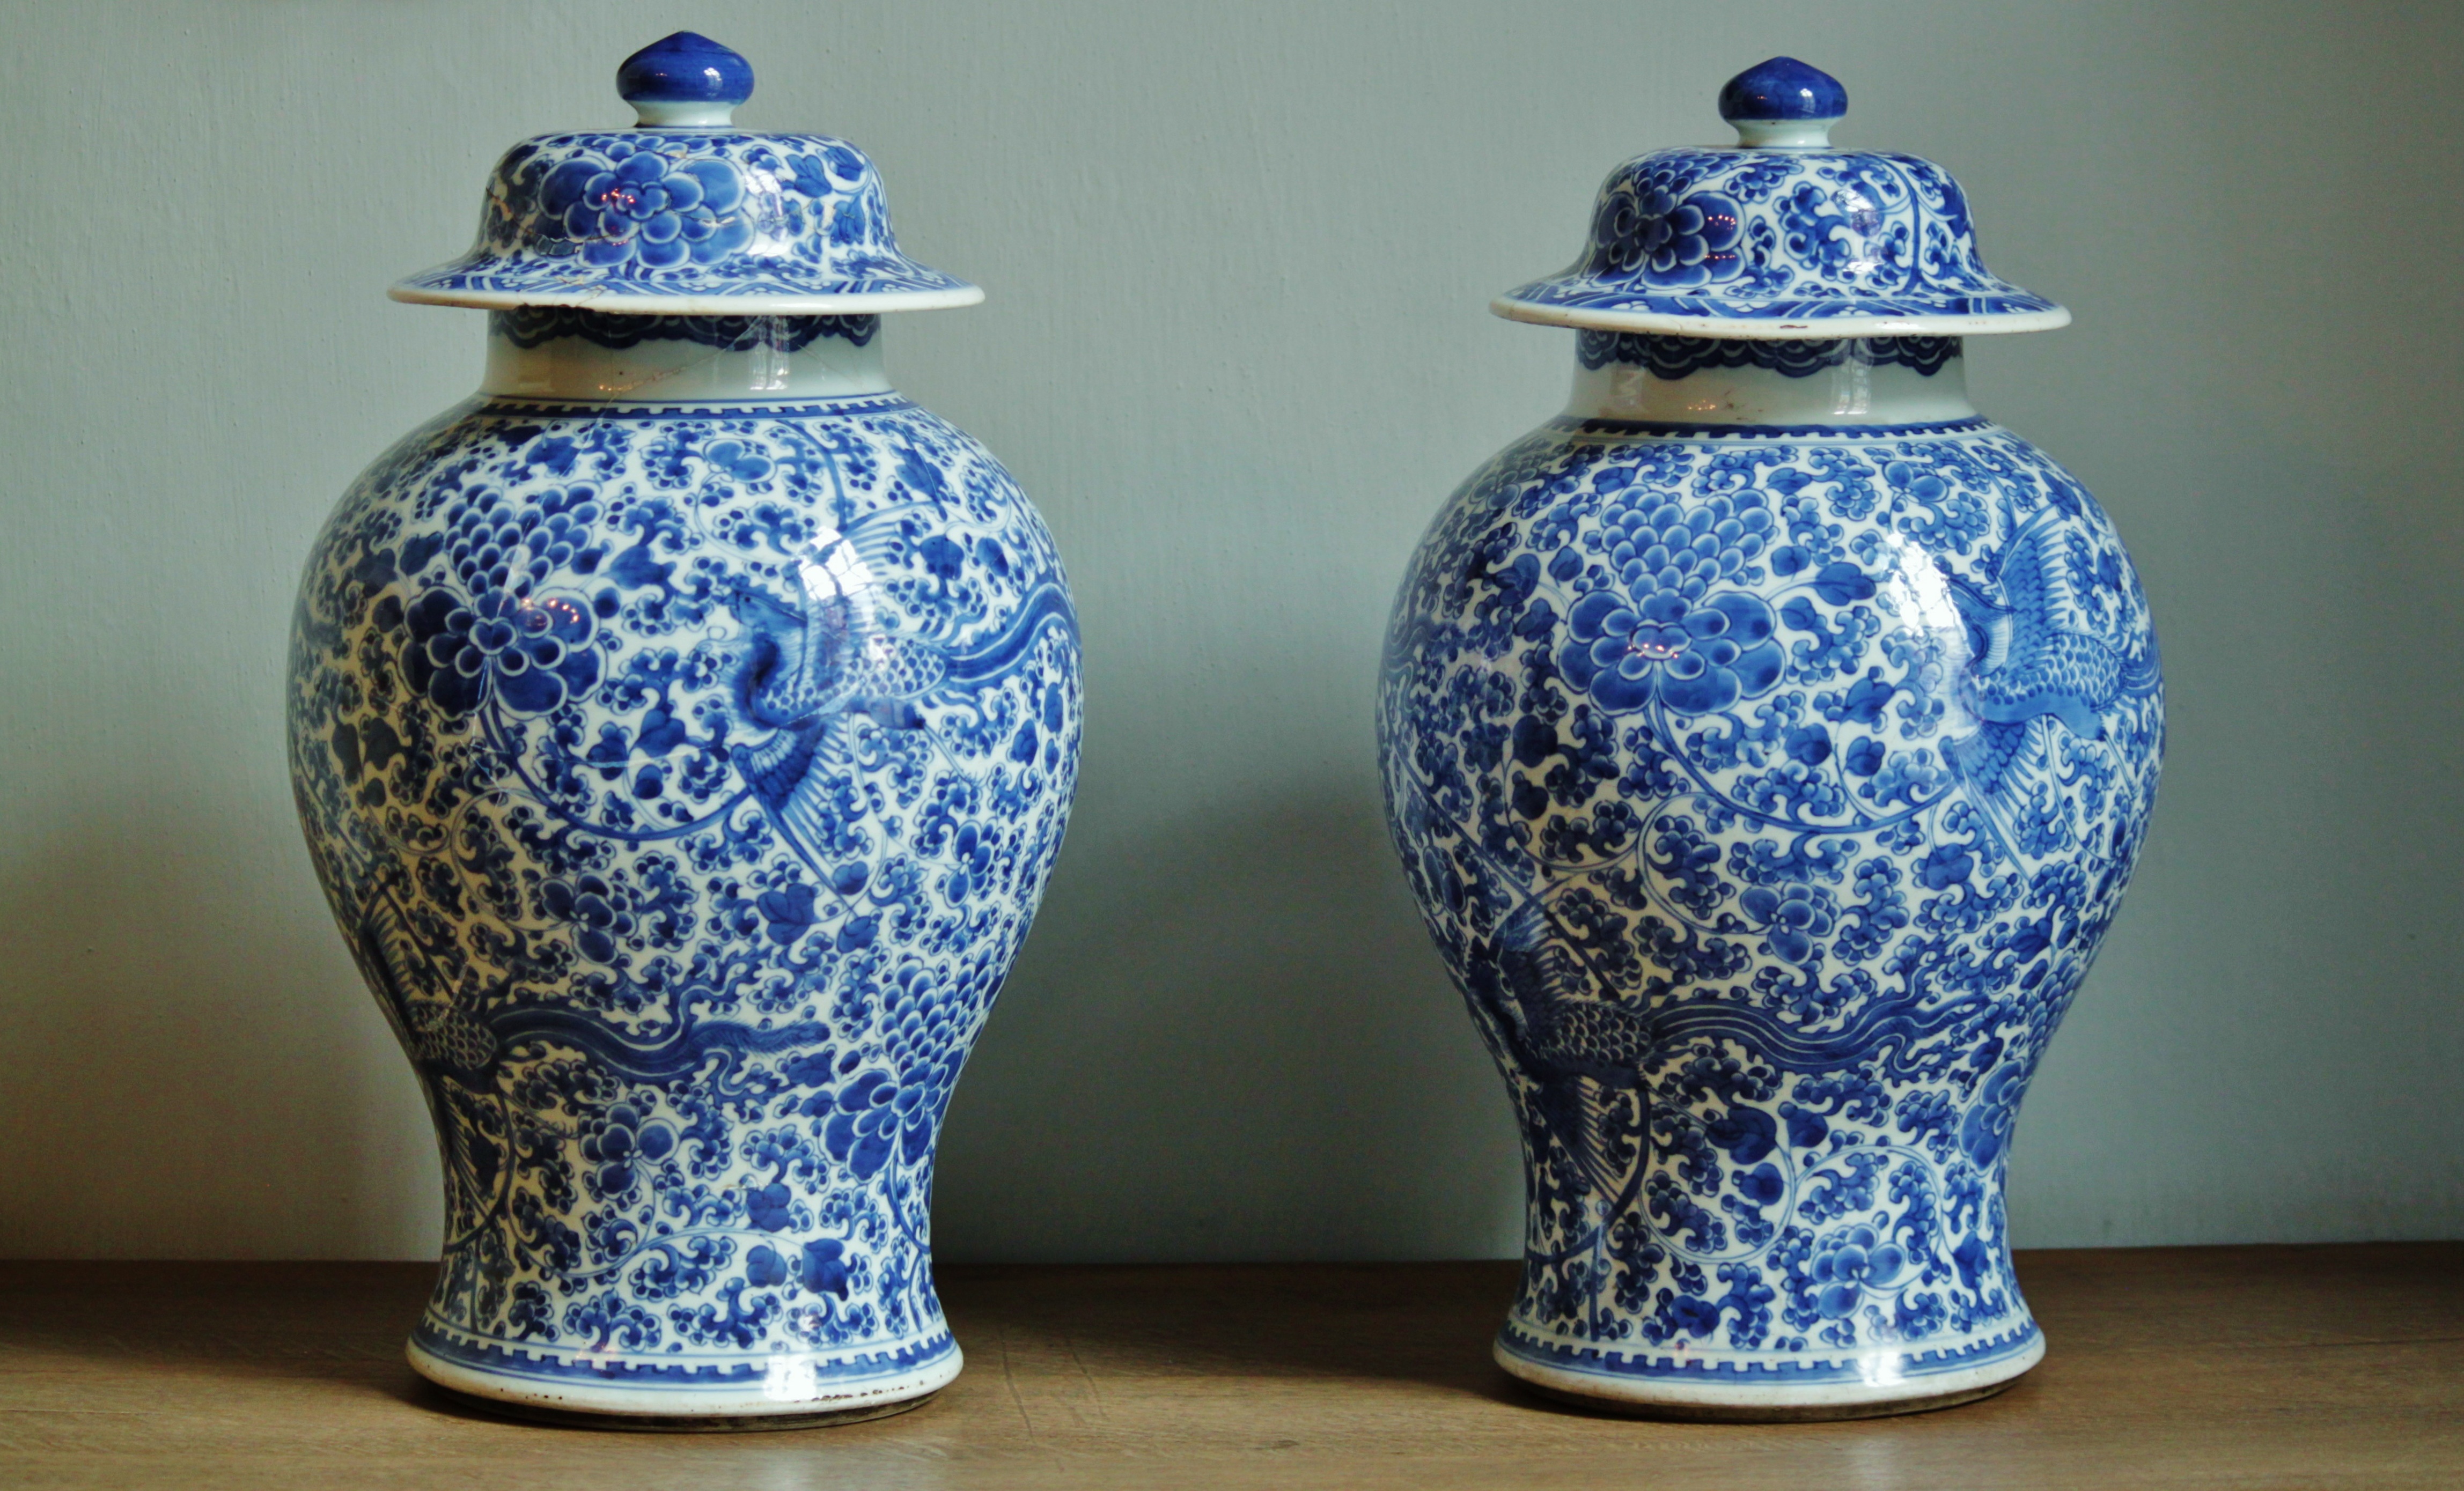
antique, glass, vase, vessel, ceramic, blue, pottery, material, deco, glass bottle, art, container, decorative, painted, porcelain, vases, china, burned, krug, lacquered, valuable, porcelain vases, hand painted, cobalt blue, blue and white porcelain, ming vases, crafts handmade, china vases